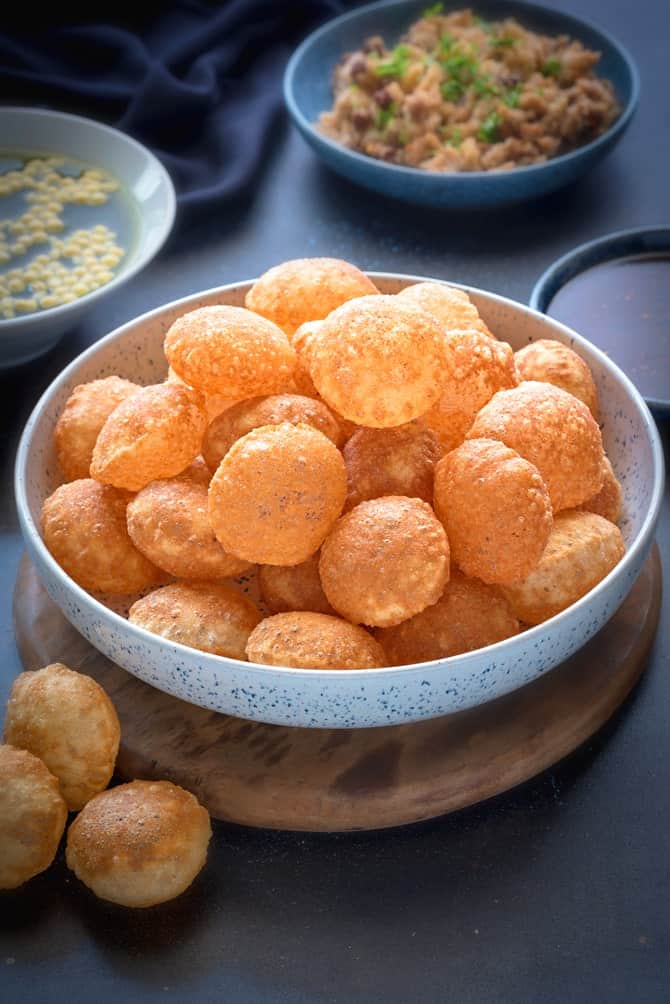
Dish: paani_puri